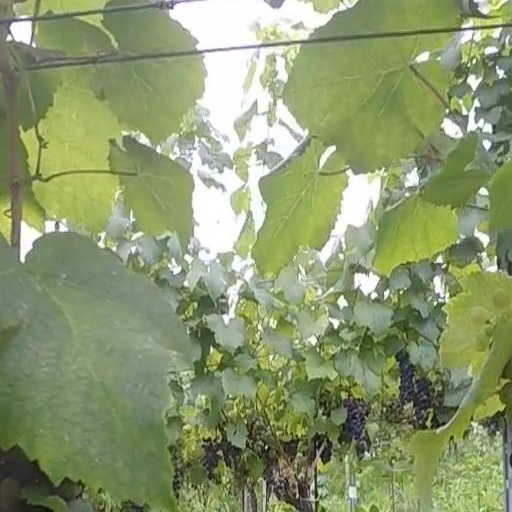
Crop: grape